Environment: real
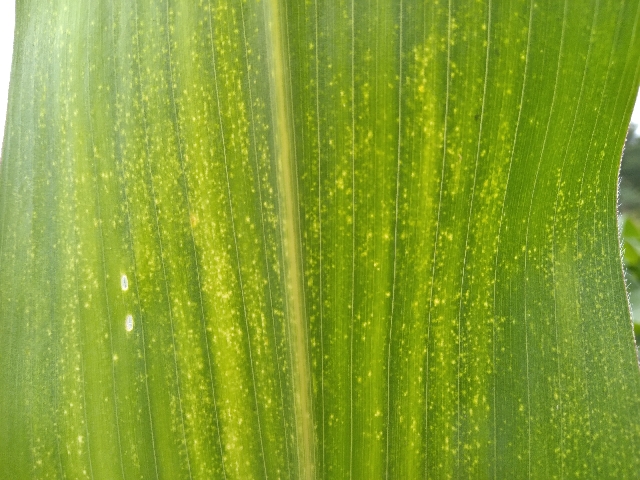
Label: lethal_necrosis